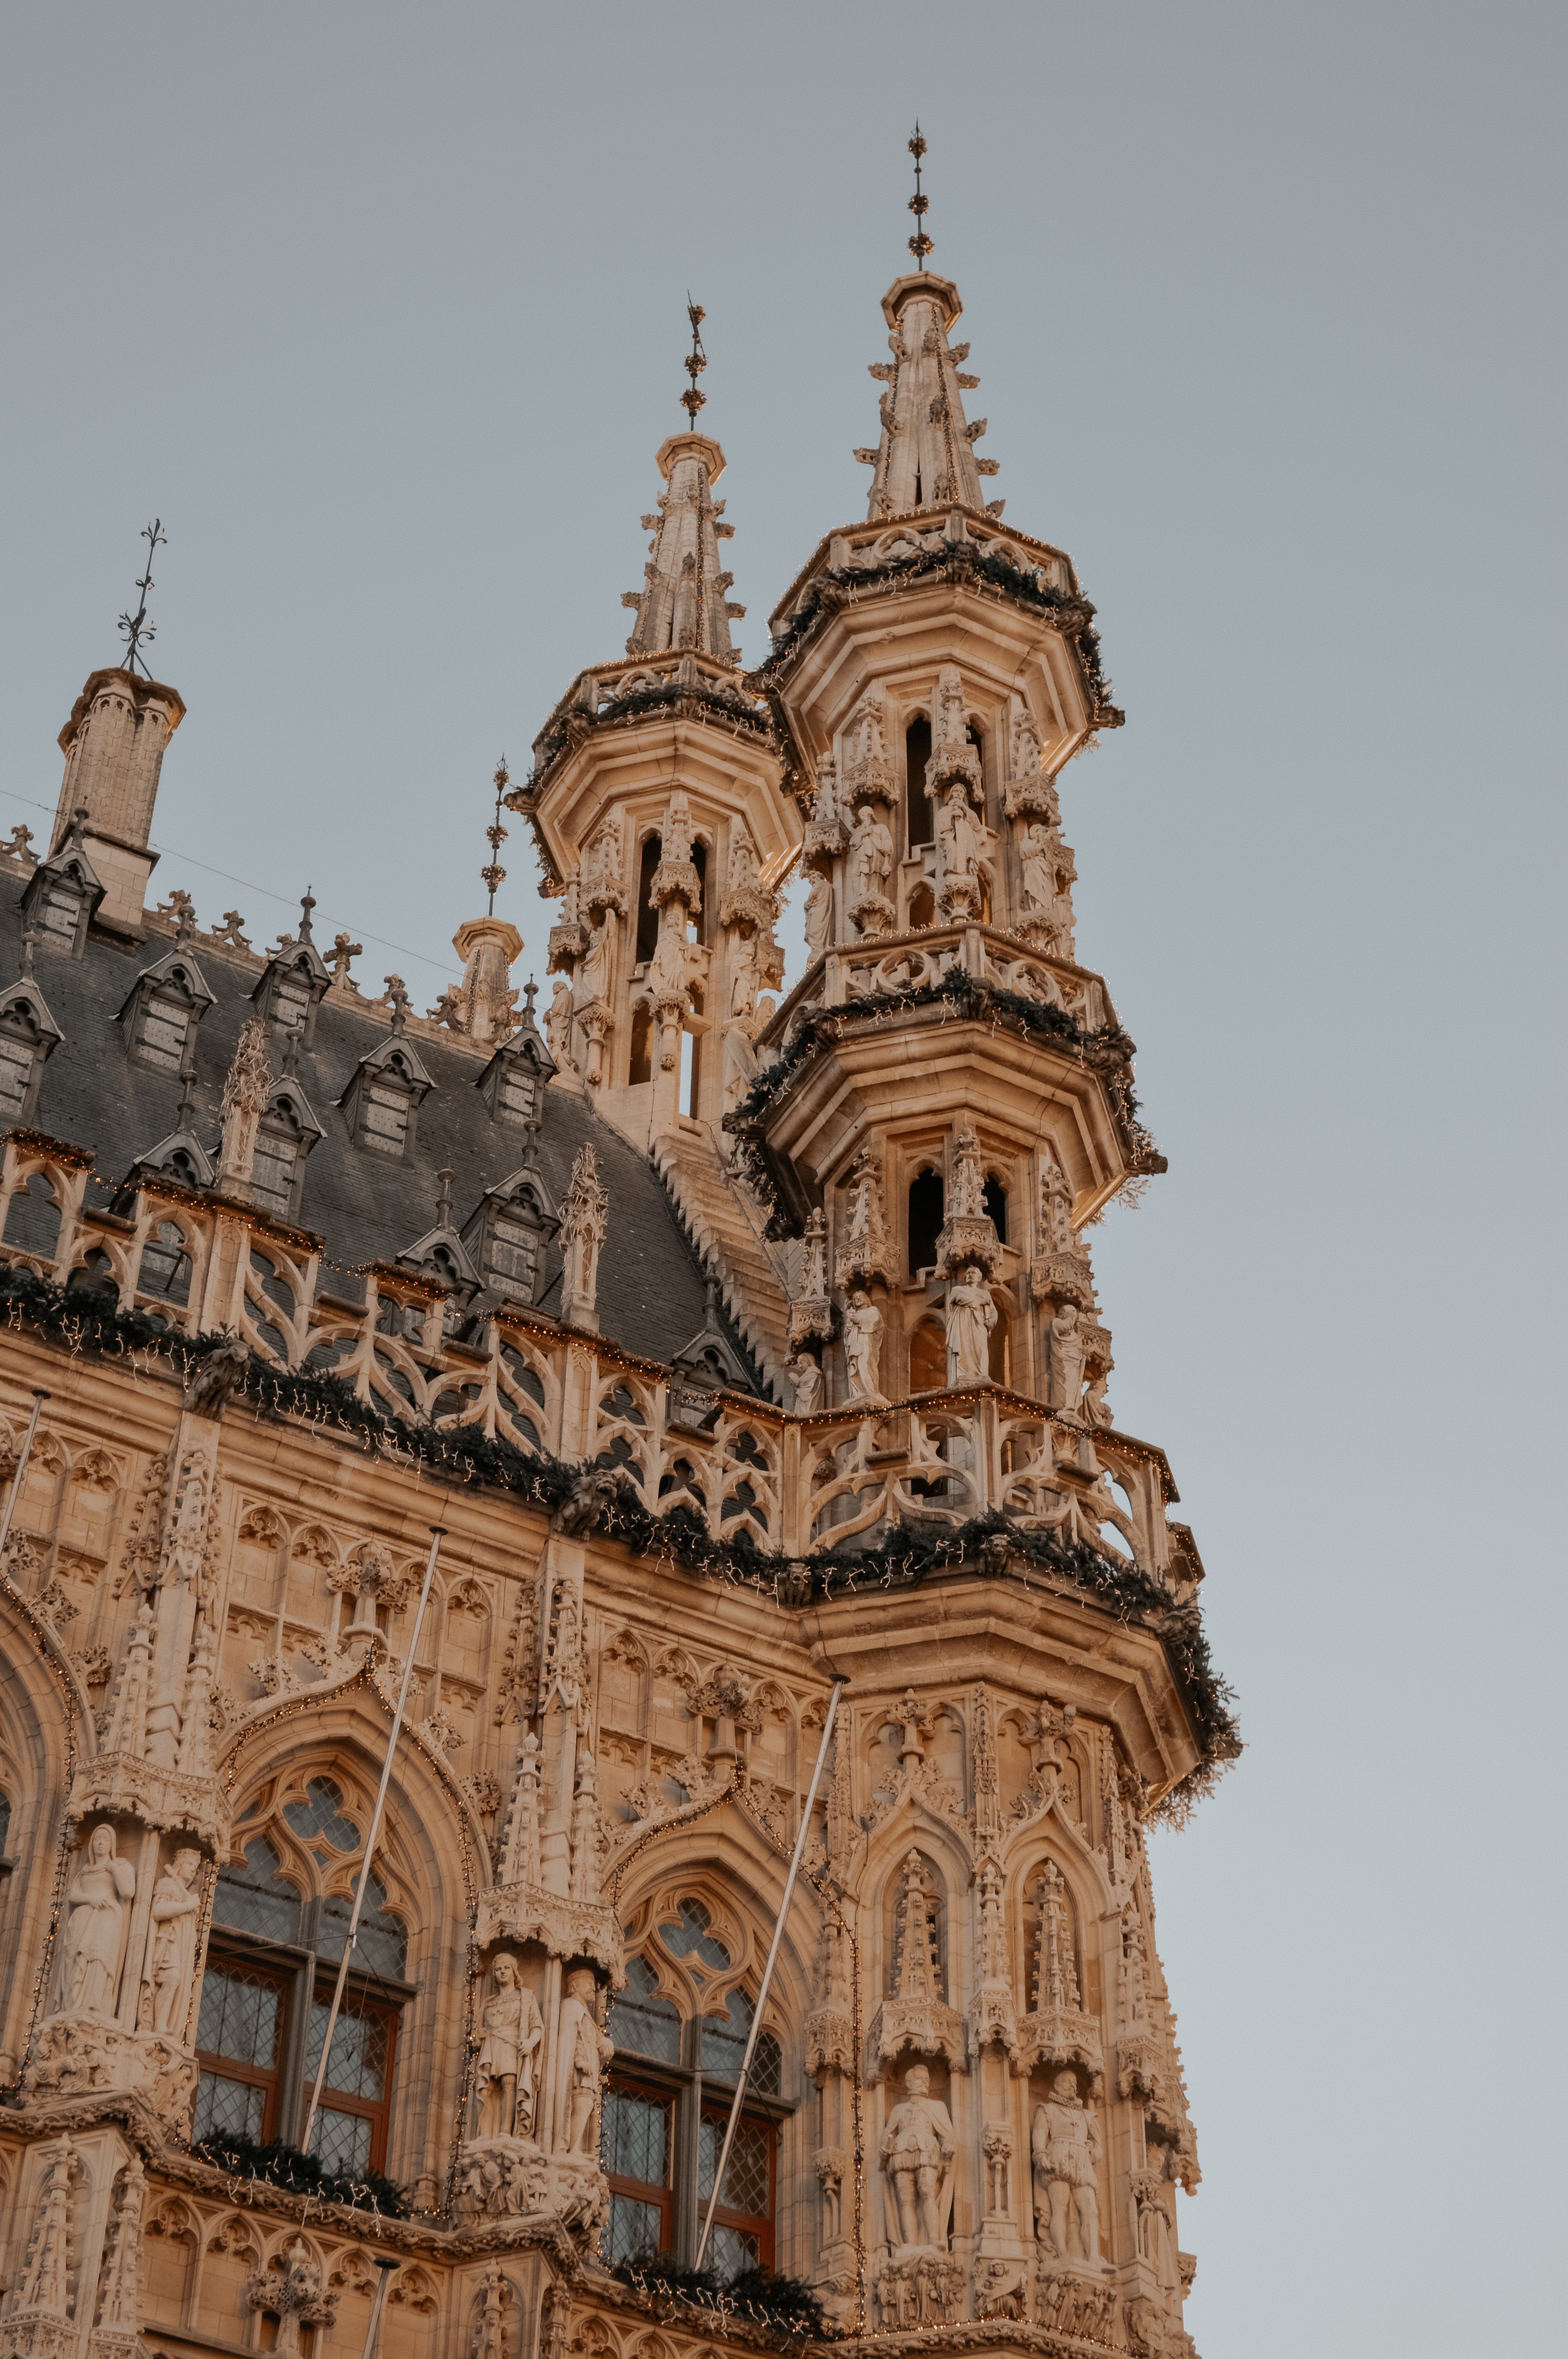
build, sky, building, window, temple, tower, finial, turret, city, facade, symmetry, roof, arch, arcade, byzantine architecture, chapel, spire, monument, holy places, art, steeple, dome, gothic architecture, history, parish, medieval architecture, place of worship, bell tower, church, religious institute, ancient history, historic site, convent, national historic landmark, castle, monastery, tourist attraction, classical architecture, seat of local government, cathedral, listed building, town square